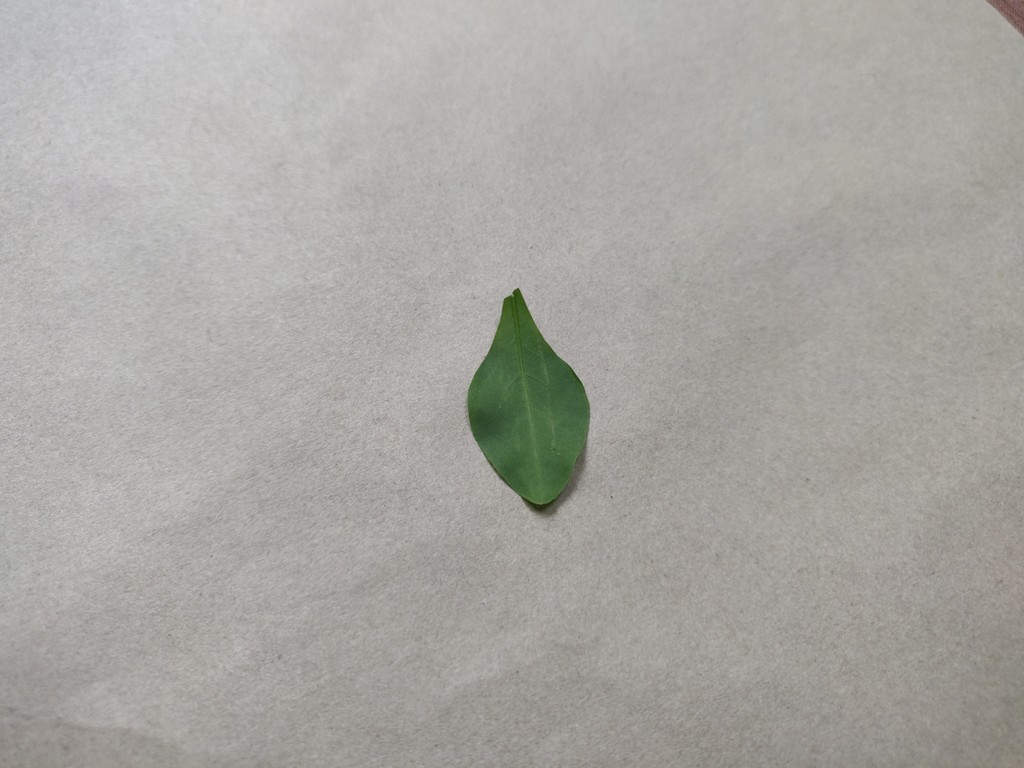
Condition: Healthy
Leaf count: single
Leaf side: back